Impact, Muang Thong Thani

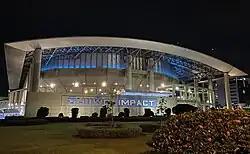
The Impact Arena in 2023

The Miss Universe 2005 and Miss Universe 2018 beauty pageants were held at the Impact Arena. It was originally scheduled to host the Miss Earth 2011 but was relocated back to the Philippines because of the 2011 Thailand floods.